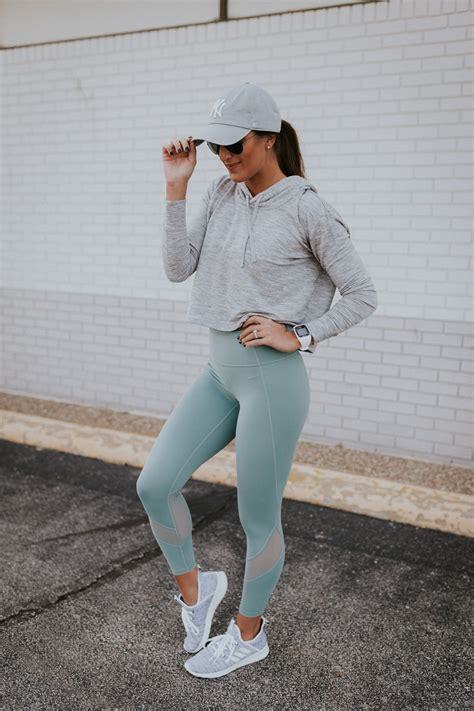
Brand: Adidas
Model: Cloudfoam Pure